Ilmarinen

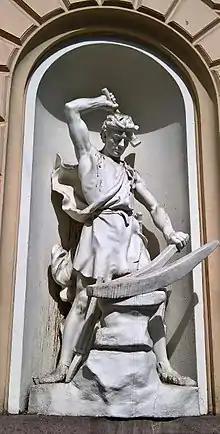
Statue of Ilmarinen at the Old Student House, Helsinki by , 1888

Ilmarinen is a god and archetypal artificer from Finnish mythology. He is immortal and capable of creating practically anything. In addition, he is described as working the known metals of the time, including brass, copper, iron, gold, and silver. The great works of Ilmarinen include the crafting of the dome of the sky and the forging of the Sampo.